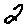
Label: 2